Święconka

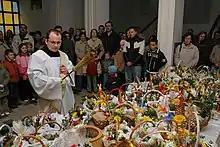
Modern ceremony in Poland led by a Catholic deacon, 2007

Święconka, meaning "the blessing of the Easter baskets", is one of the most enduring and beloved Polish traditions on Holy Saturday during Easter. With roots dating back to the early history of Poland, it is also observed by expatriate and their descendants Poles in the United States, Canada, the United Kingdom, Ireland, Sweden and other Polish communities in the world.